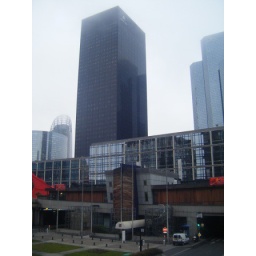
I'm in love with the black building